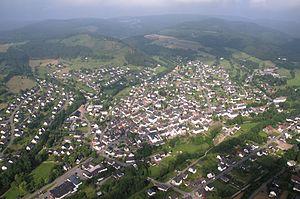
Hallenberg est une ville de Rhénanie-du-Nord-Westphalie, située dans l'arrondissement du Haut-Sauerland, dans le district d'Arnsberg, dans le Landschaftsverband de Westphalie-Lippe.